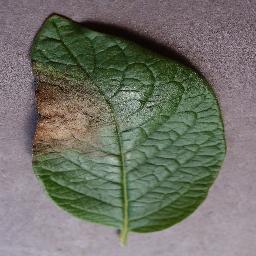
Label: Potato___Late_blight